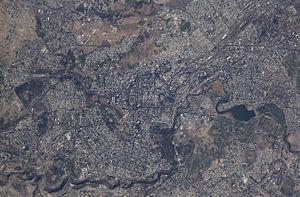
Erevan ou Yerevan est la plus grande des villes d’Arménie et sa capitale depuis 1918, la douzième depuis les origines de l’Arménie. La ville actuelle est en partie fondée sur l'ancienne cité urartéenne d'Erebouni. Elle est située à l'ouest du pays, à l'extrémité orientale de la plaine de l'Ararat, au-dessus des gorges de la rivière Hrazdan.